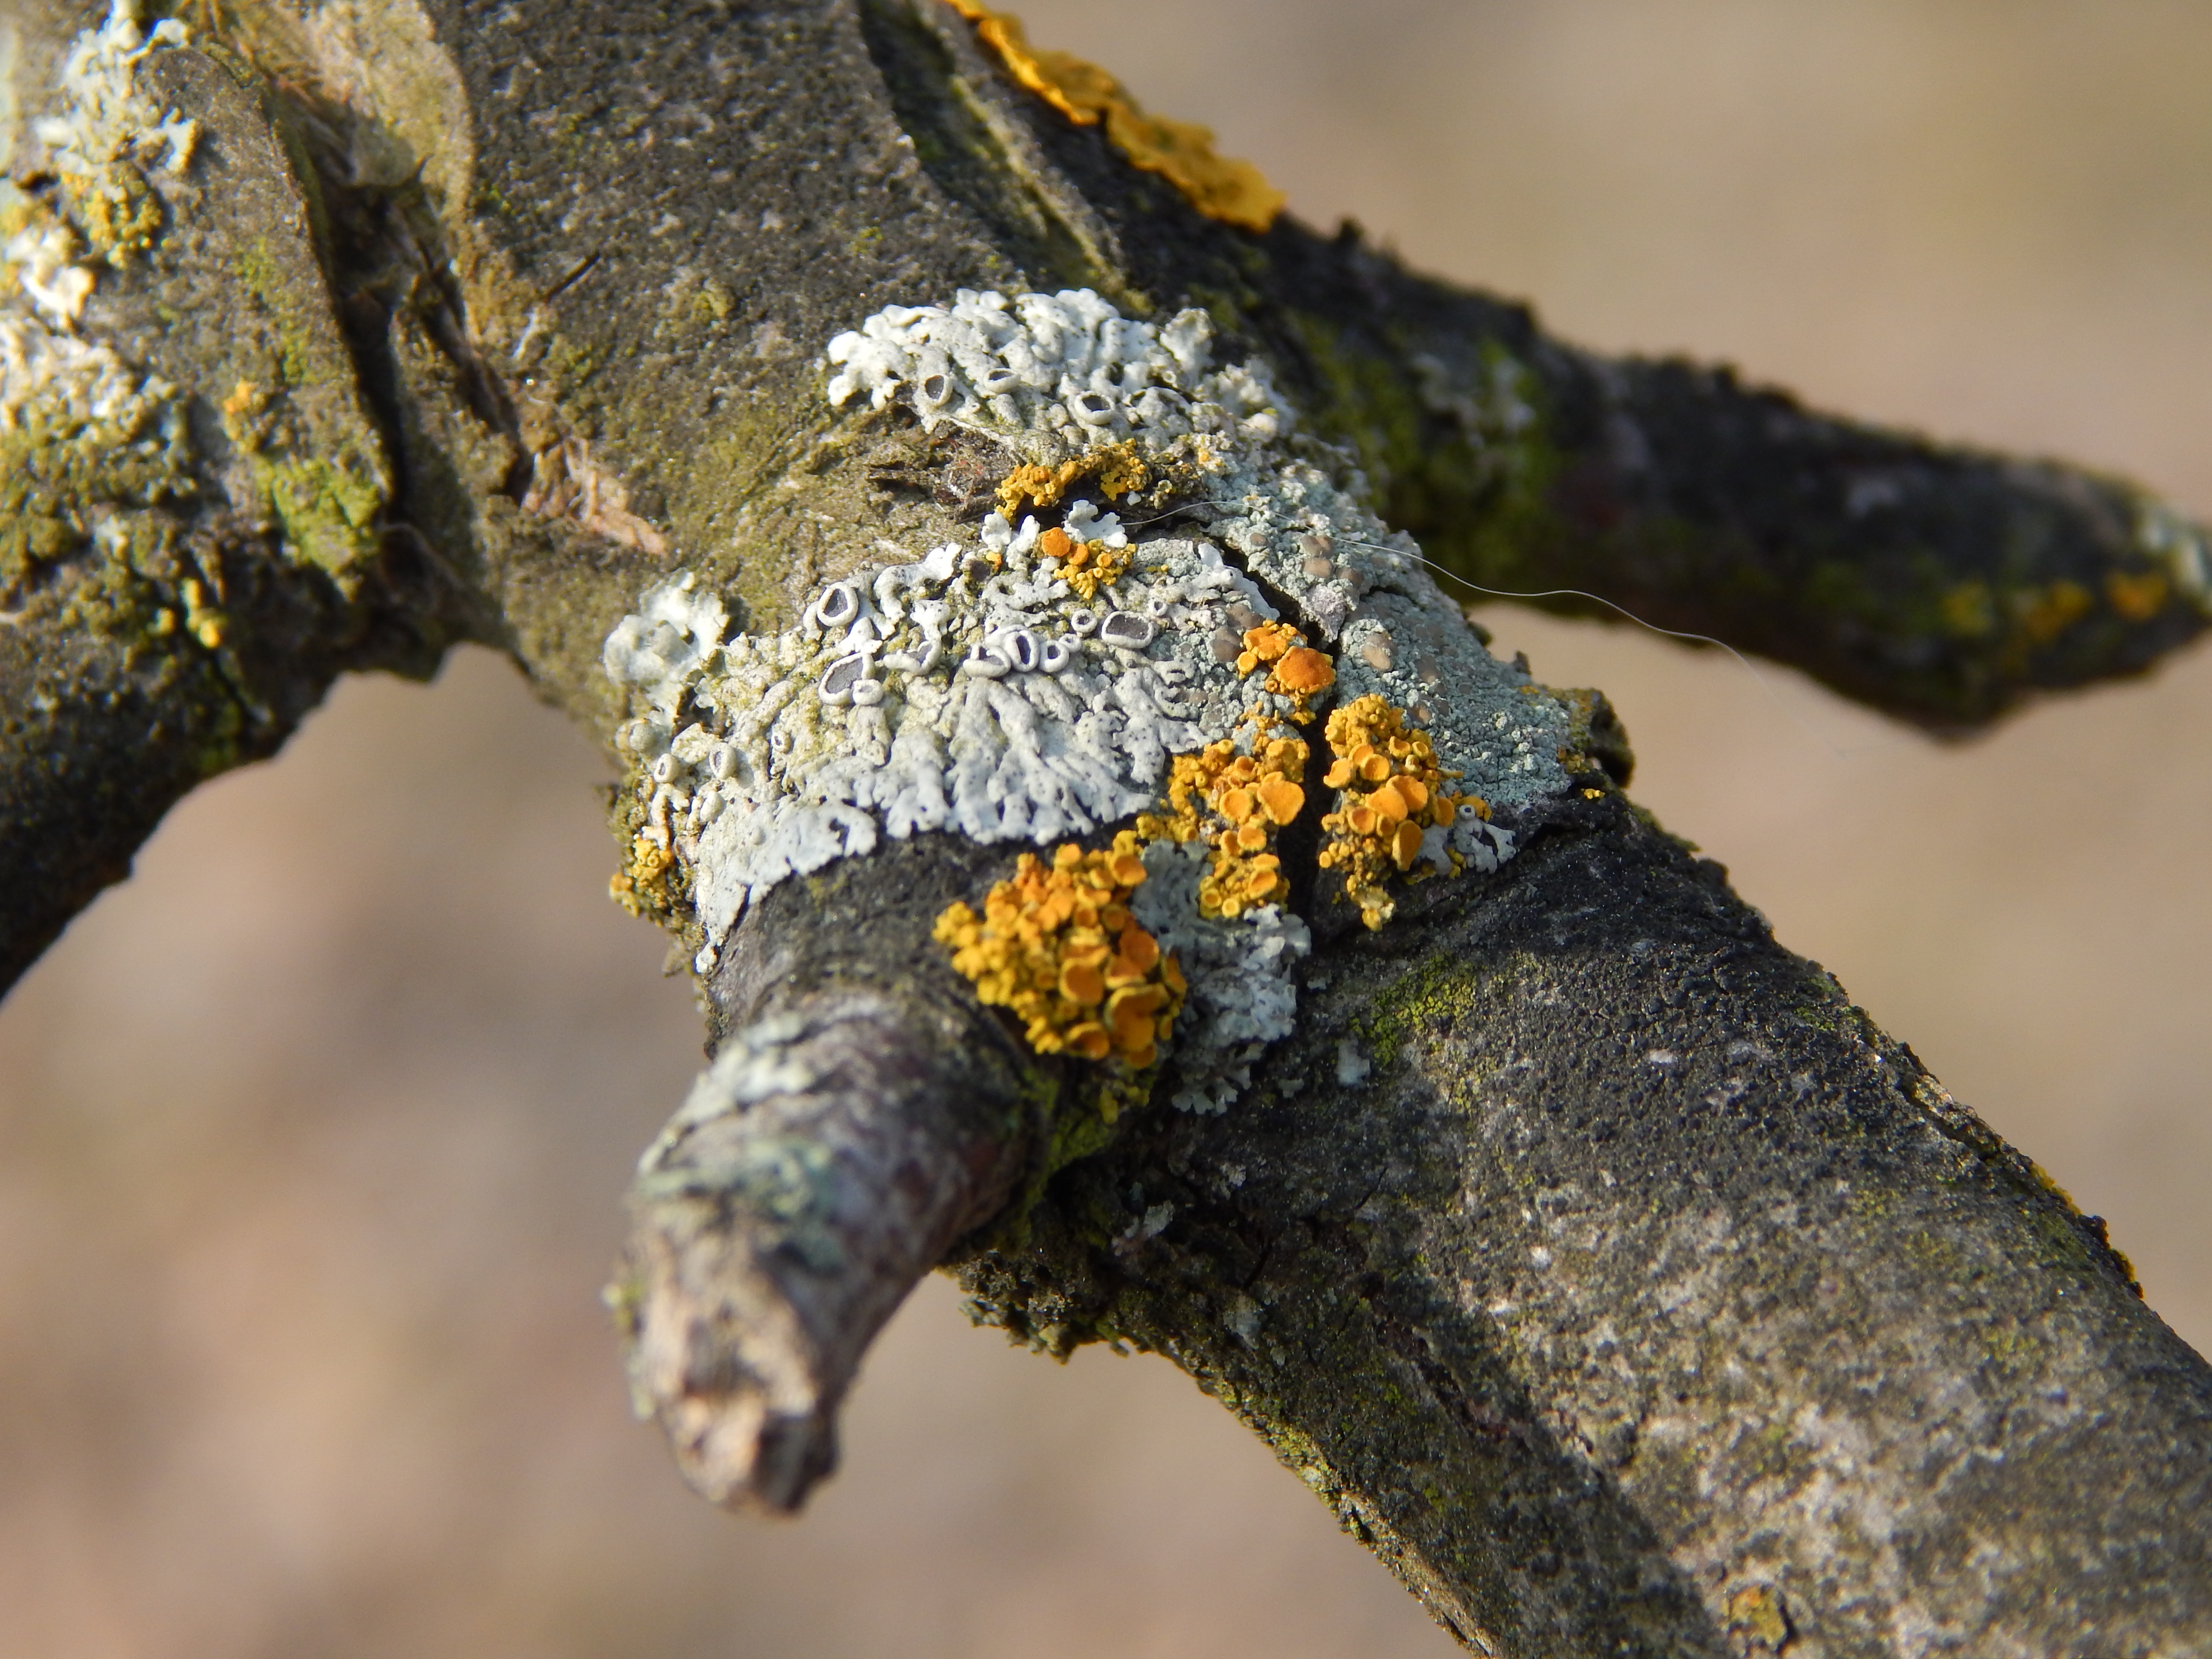
willow, spring, pussy, branch, green, background, white, season, closeup, plant, blue, tree, bloom, new, nature, flowers, beauty, decoration, natural, fresh, bright, flower, floral, twigs, reptile, macro photography, organism